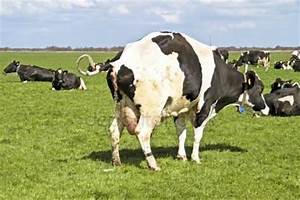
Label: cow